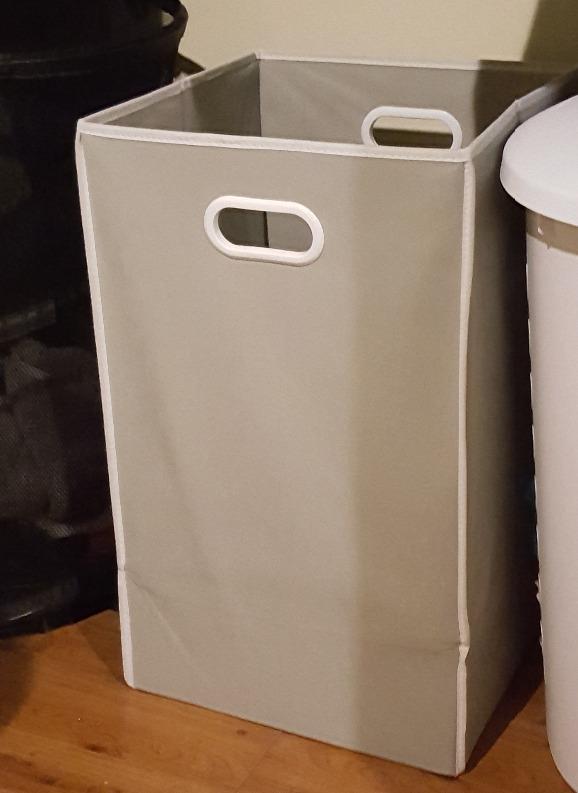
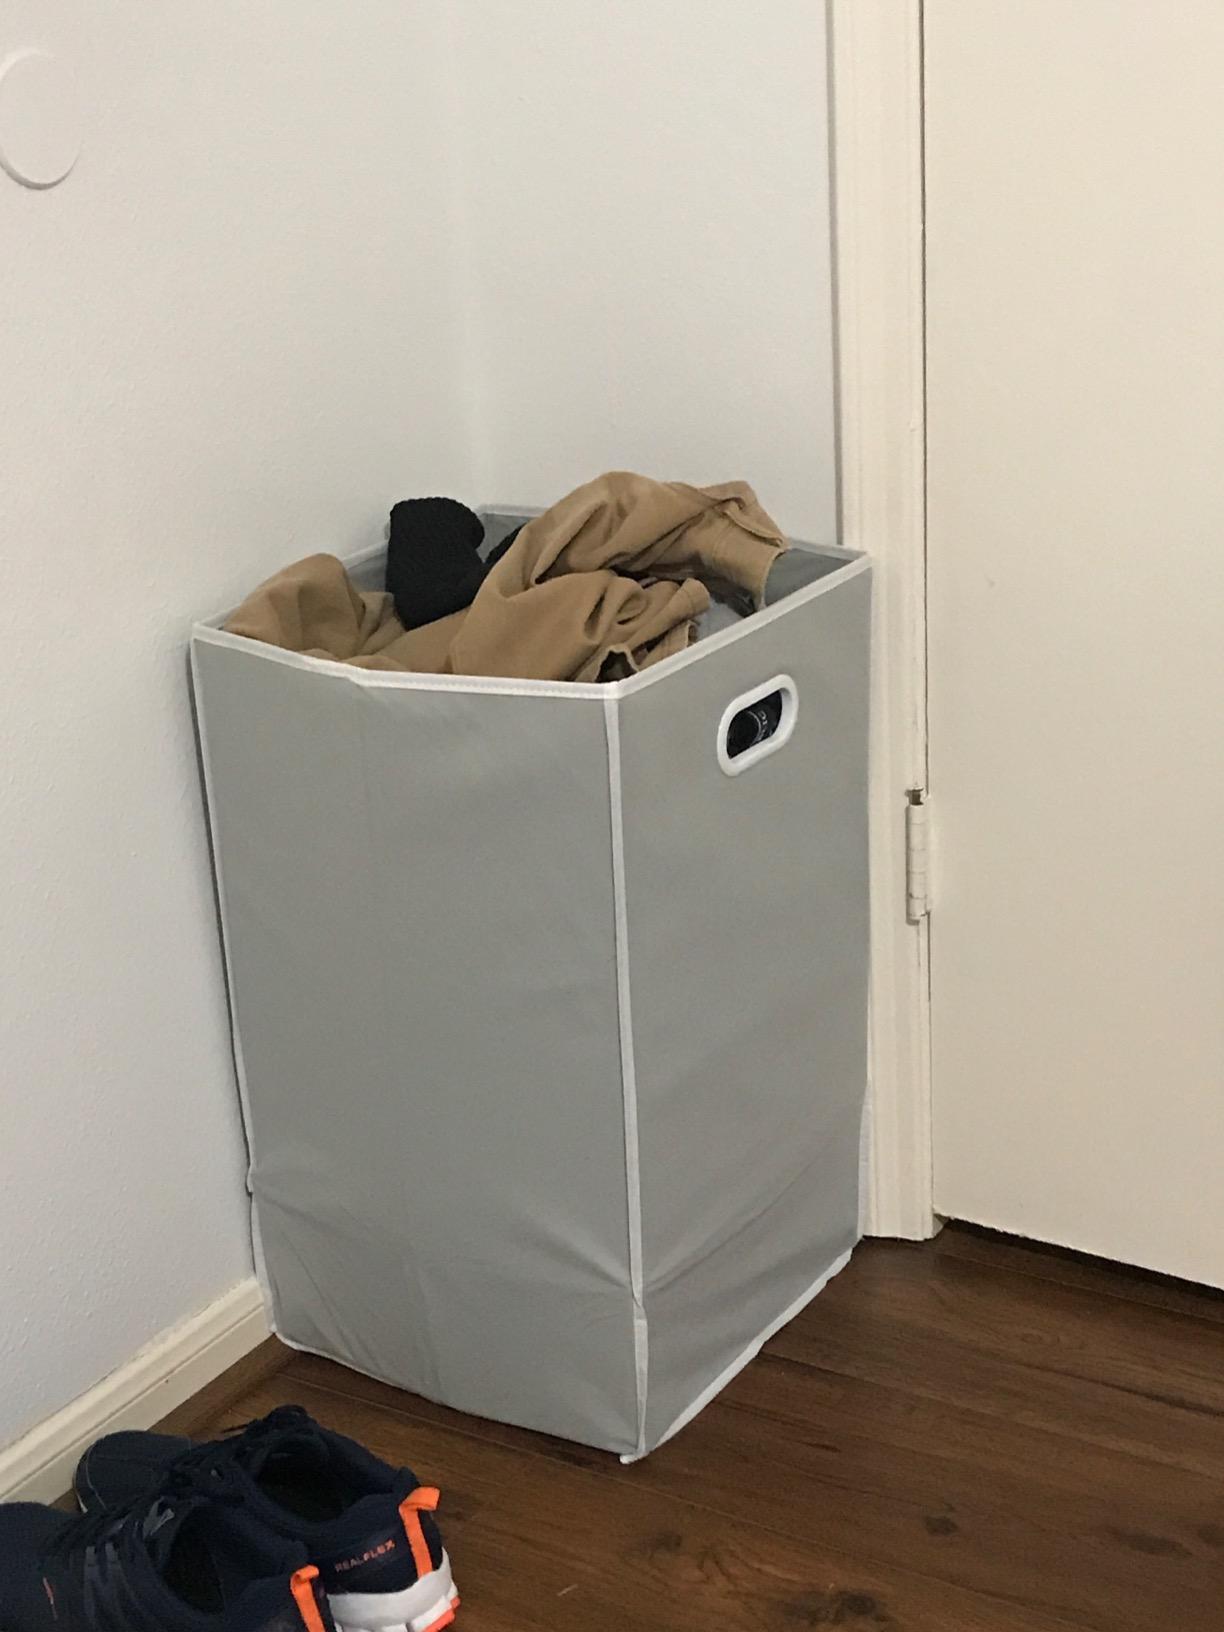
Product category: items_hamper
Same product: yes